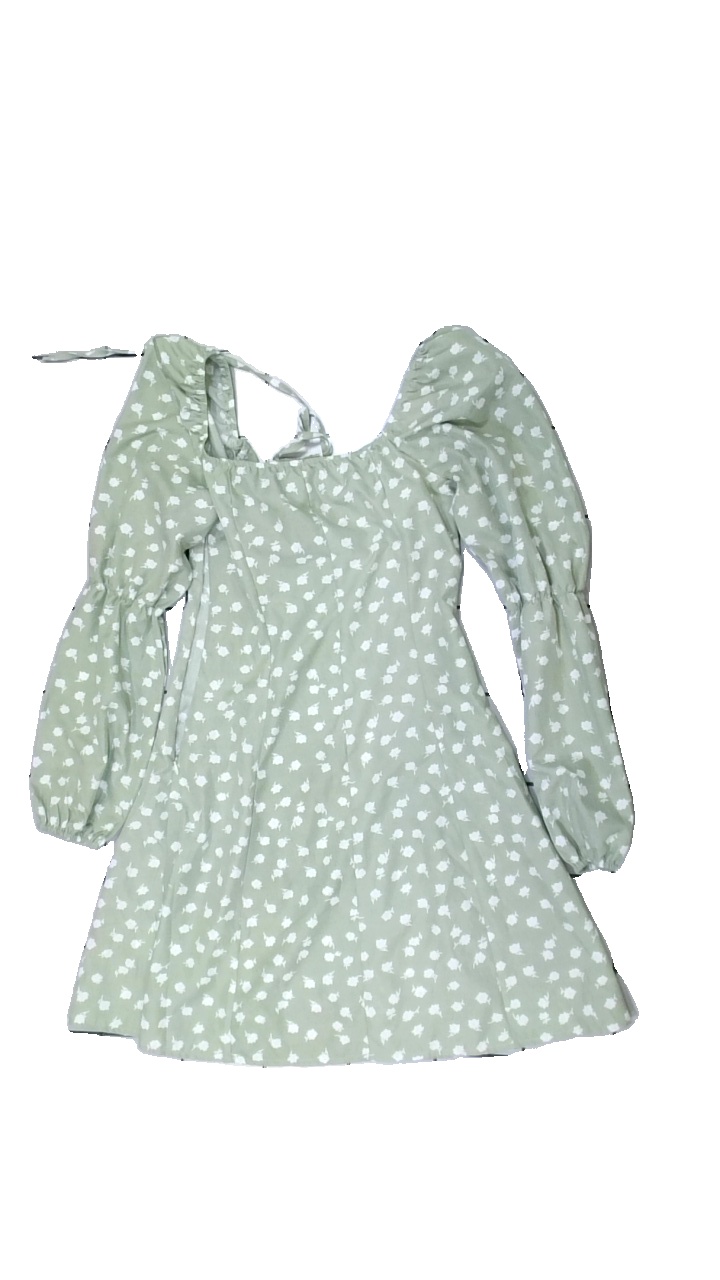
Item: Dress (Ladies)
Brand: Shein
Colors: White, Green
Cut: Regular, Loose
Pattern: Floral print
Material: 100% polyester
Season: All
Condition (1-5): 3
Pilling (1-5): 3
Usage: Reuse
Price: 50-100